Stone Bridge (Silifke)

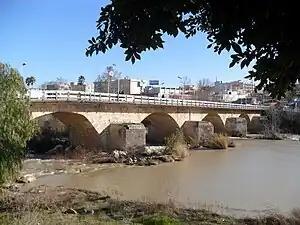

The Stone Bridge or Silifke Bridge is a historical bridge in Mersin Province, Turkey.